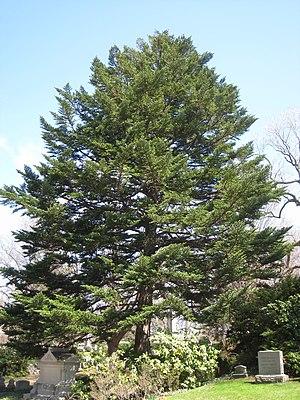
Abies homolepis ou sapin de Nikko est une espèce d'arbre de la famille des Pinaceae. On le trouve à l'état naturel sur les versants humides et ombragés des montagnes du japon, le plus souvent mélangé à des espèces comme le Mélèze du Japon, ou le hêtre japonais. Il résiste bien aux gelées et croît sur des terrains bien arrosés et drainés, jusqu'à plus de 2000m.